Daniel van Heil

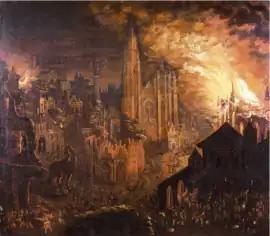
"Fire of Antwerp with the Trojan horse"

The theme of the fall of Troy and the flight of Aeneas with his father was a subject to which van Heil often returned. In his scenes of Troy the artist also presented an anachronistic vision of the city by combining Antique ruins with contemporary buildings. This is demonstrated in the "Burning of Troy" (at Christie's New York on 26 January 2005, lot 214) in which classical structures are found next to church spires and basilicas in the background and more humble typically Flemish houses in the foreground. By emphasizing the magnificence of the diverse structures van Heil linked Brussels as the residence of the Archduke and Archduchess Albert and Isabella with Troy as the court residence of King Priam. The architecture dominates the composition and the protagonists of the battle only appear as miniature figures. The intense human tragedy of the scene is expressed through the menacing sky which takes up a large portion of the canvas in vertical format which was unusual for the artist.